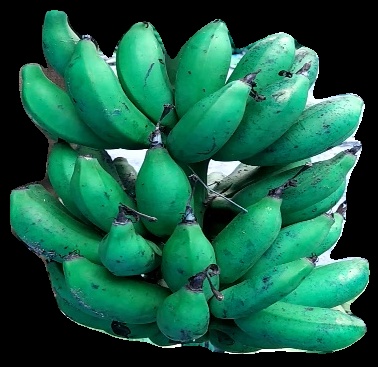
Variety: rasbale
Grade: grade3